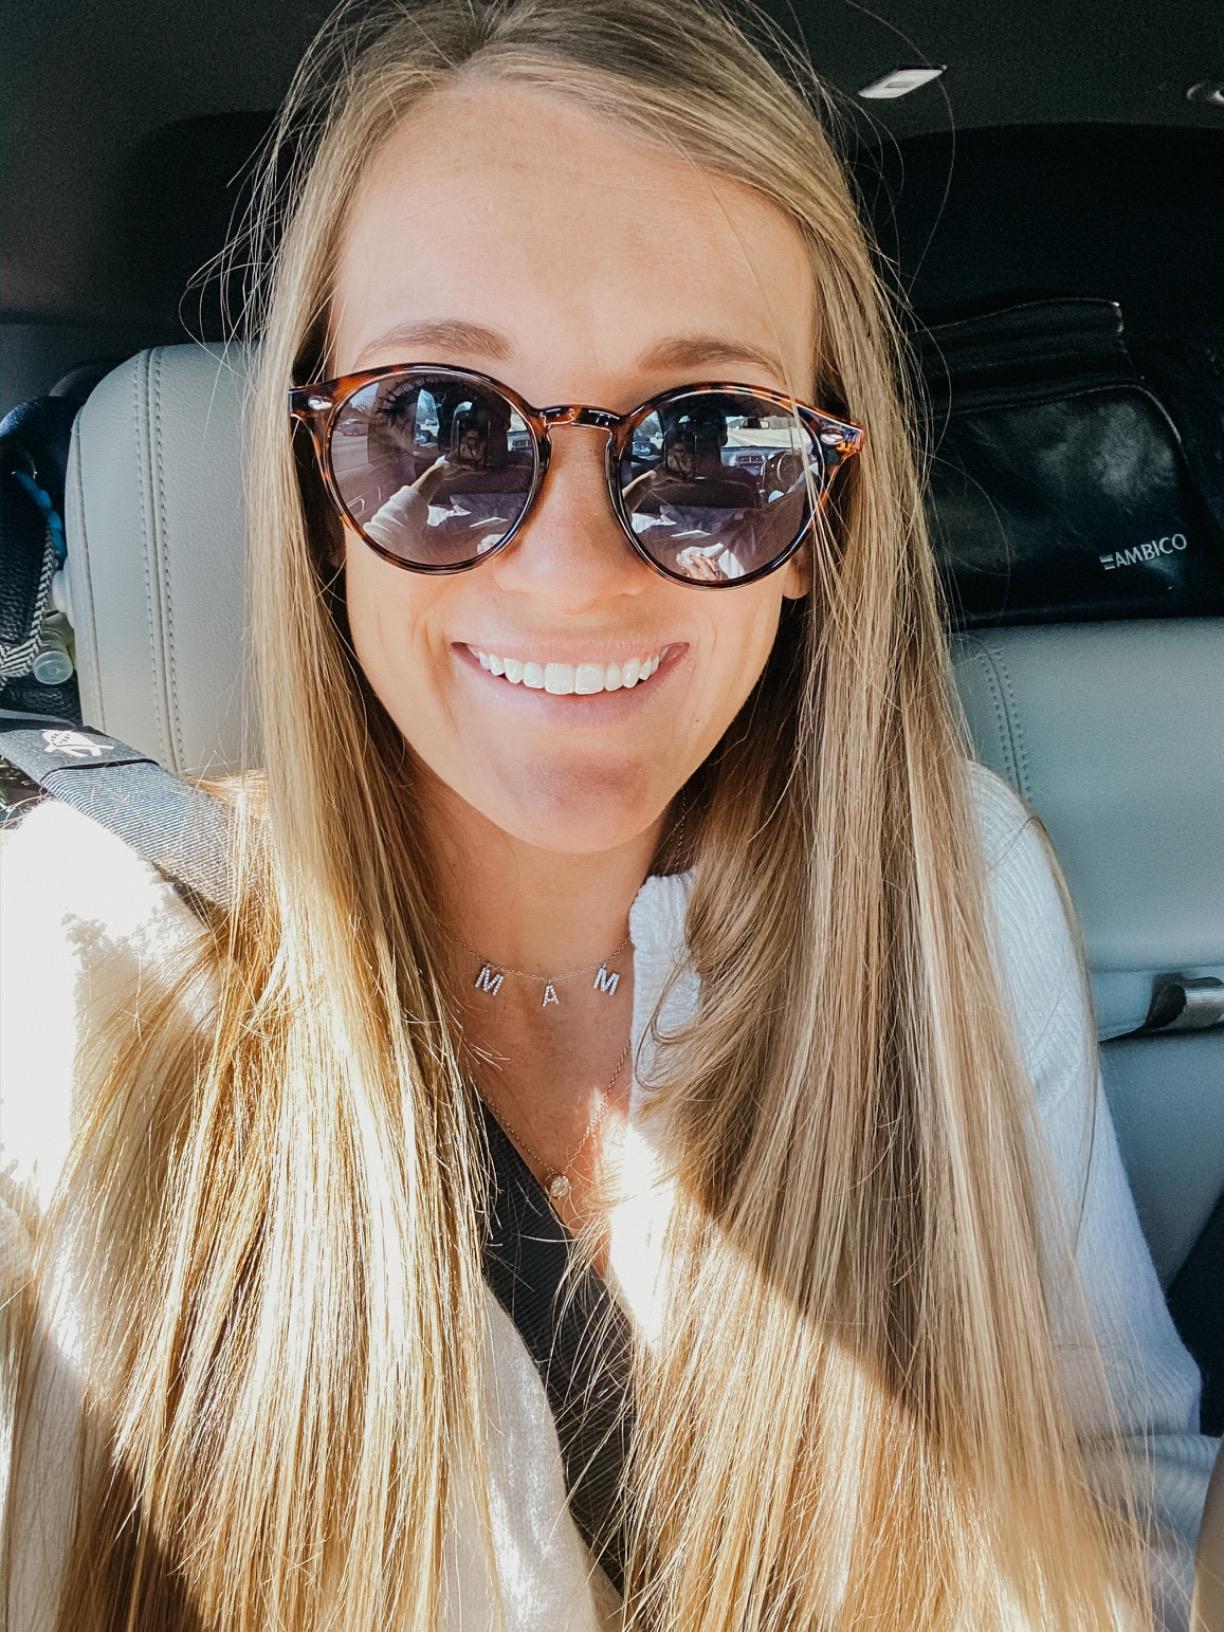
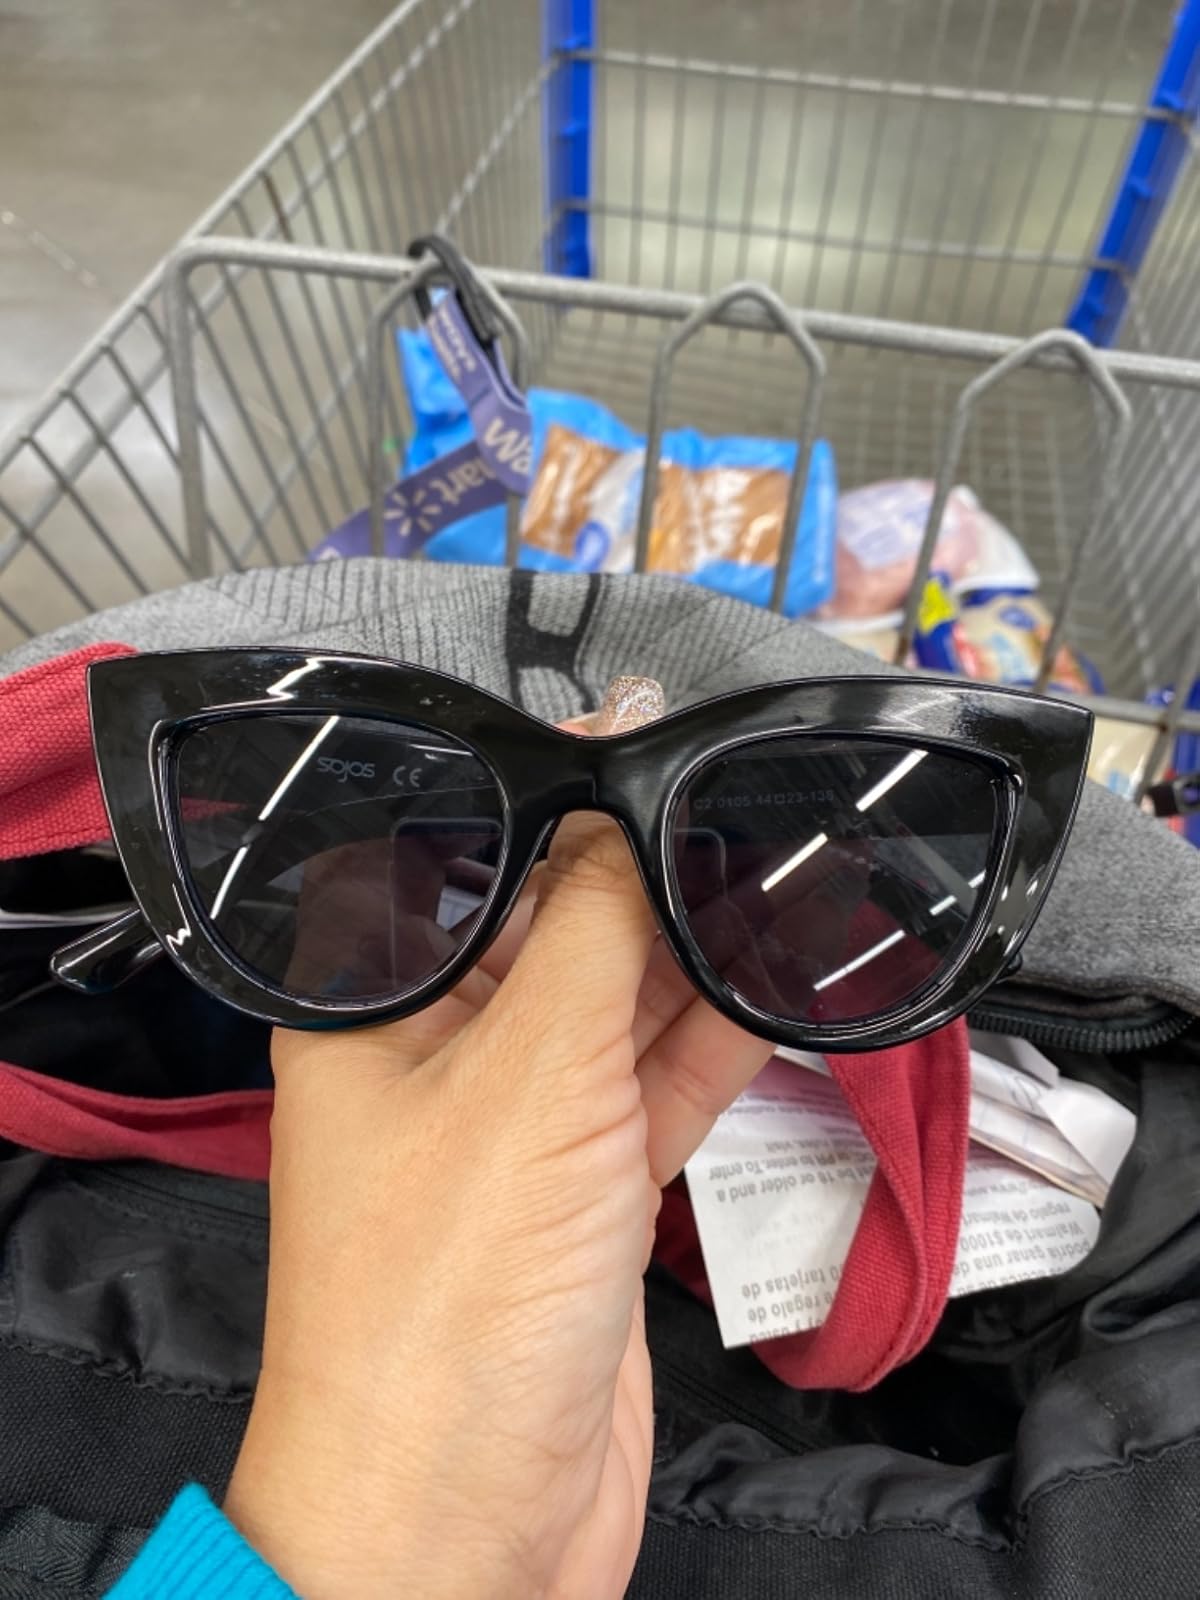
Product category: accessories_sunglasses
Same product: no